Tennessee Tears

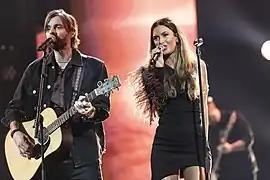
Tennessee Tears in 2023

Tennessee Tears are a Swedish country music duo consisting of Tilda Feuk and Jonas Hermansson. They participated in Melodifestivalen 2023 with the song "Now I Know".